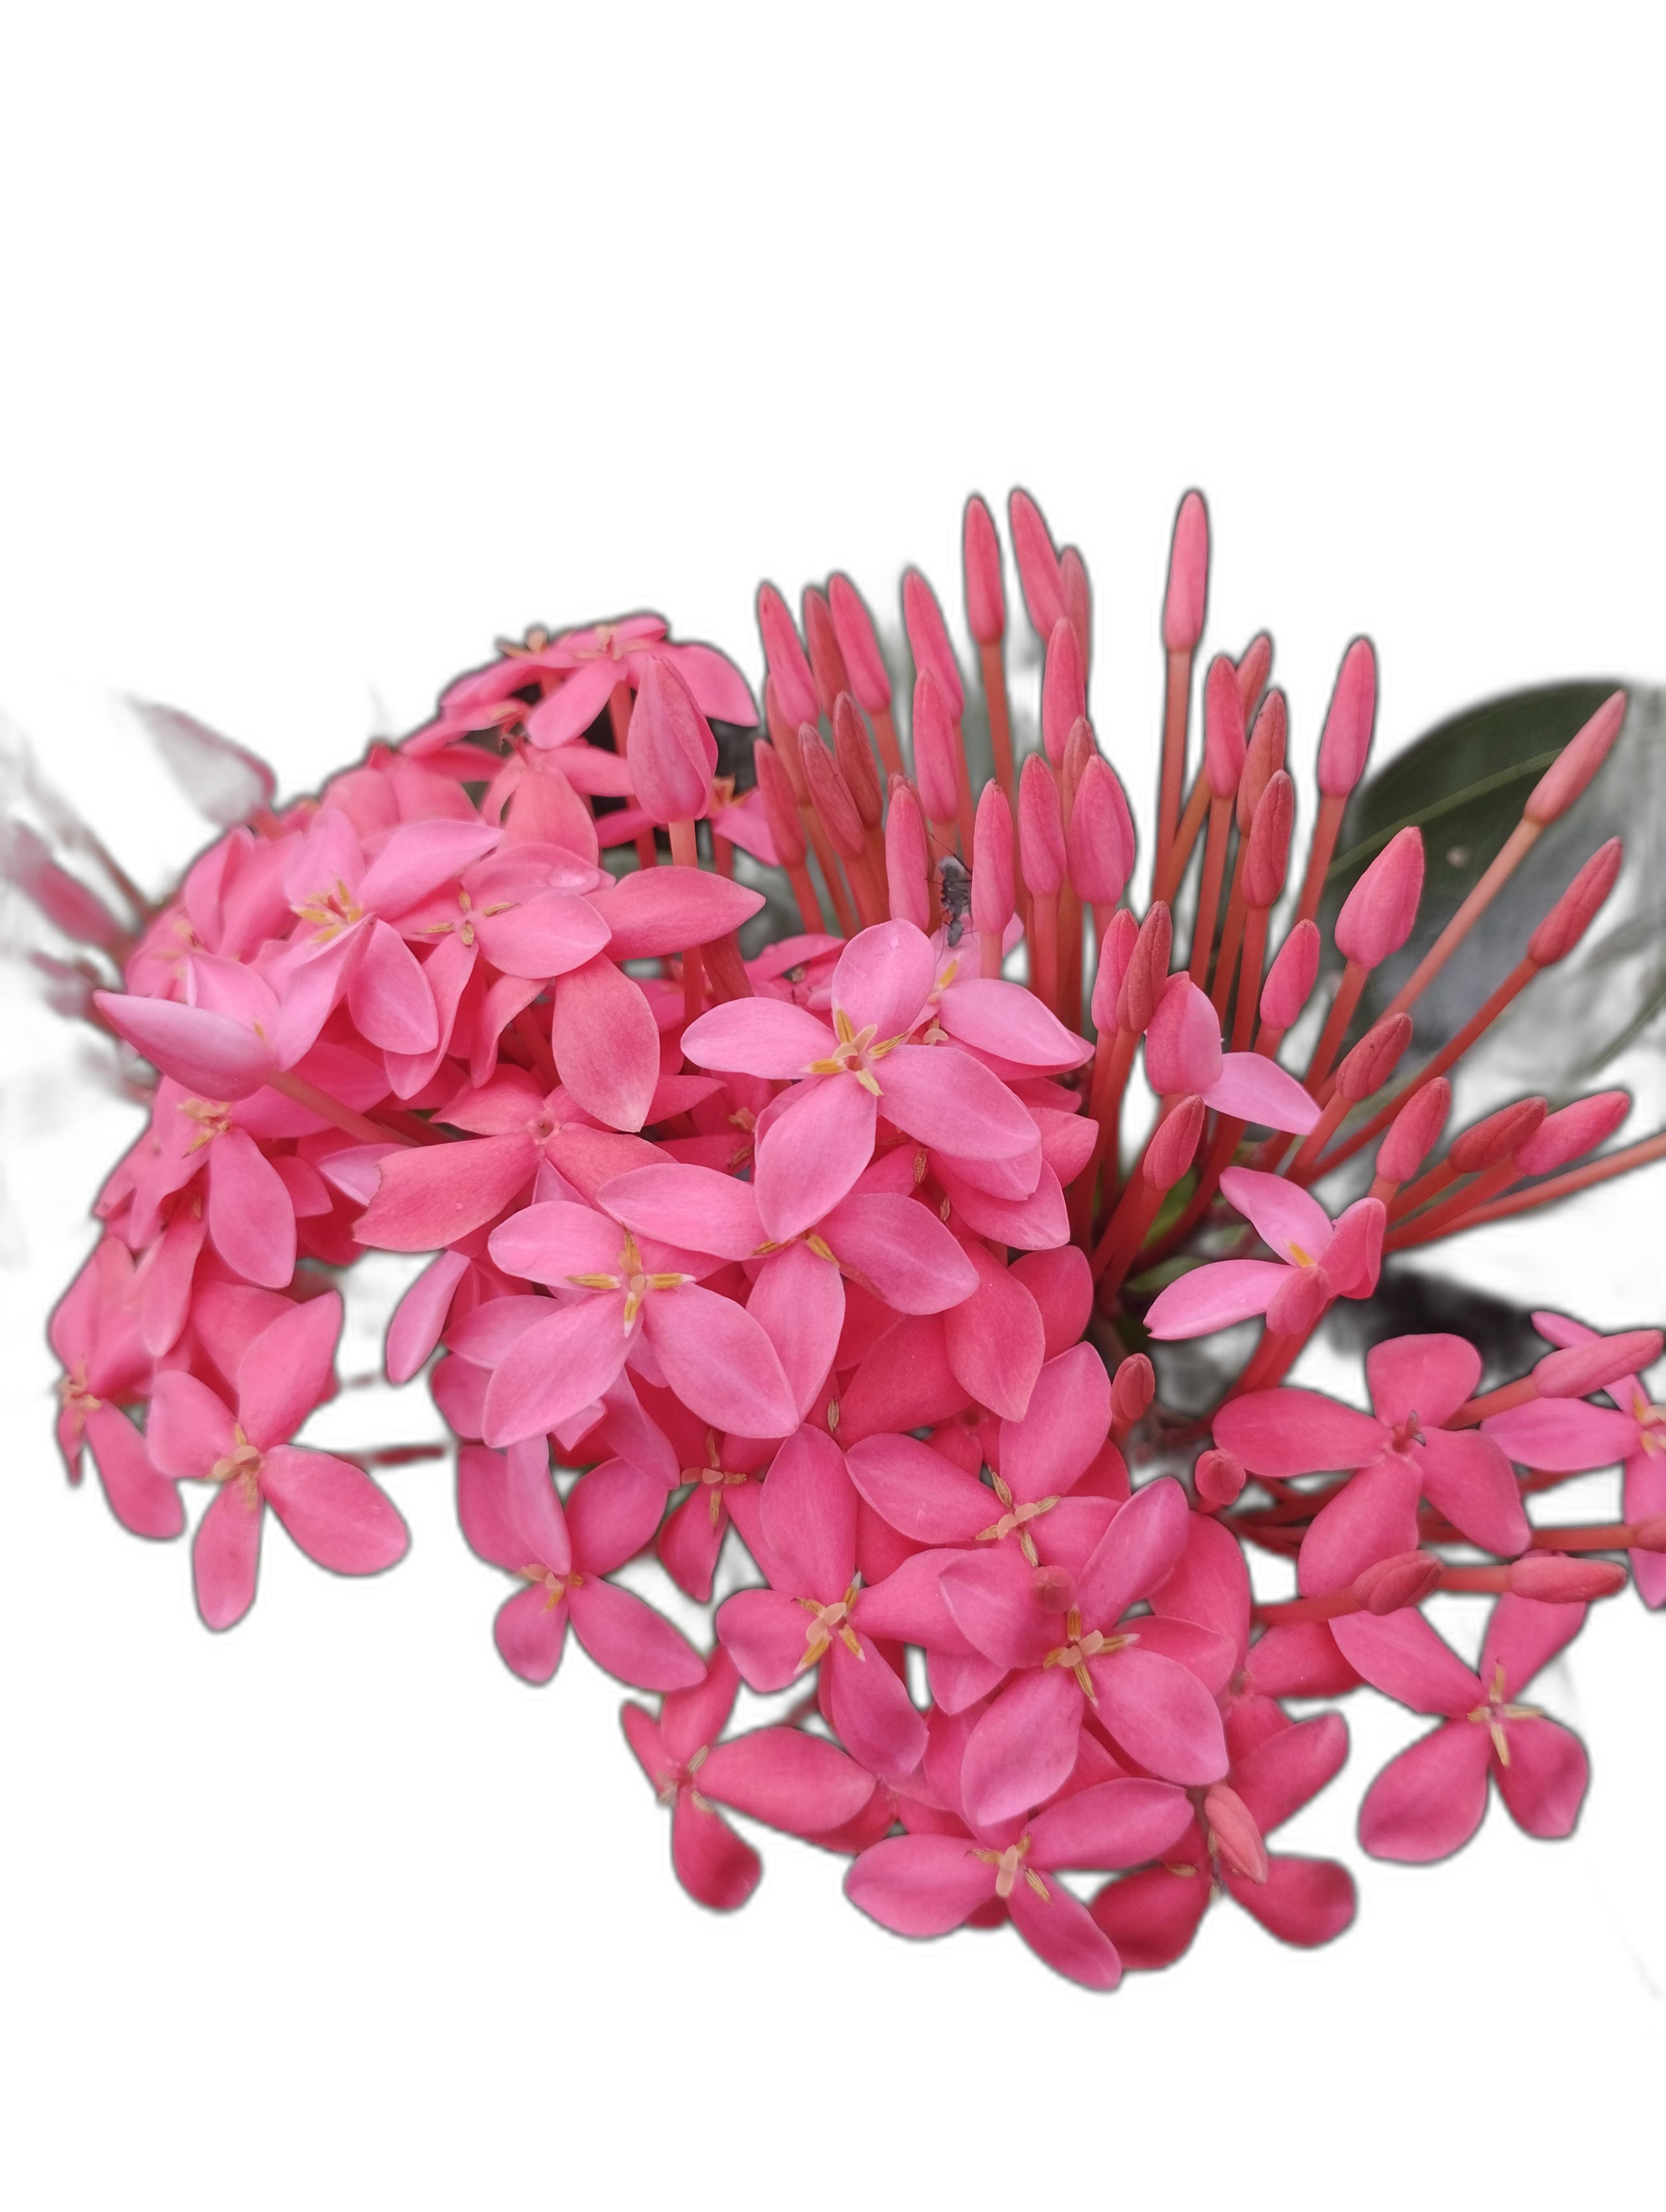
Label: Jungle geranium